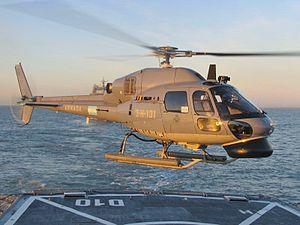
La Marine mexicaine est la branche navale des forces armées du Mexique.